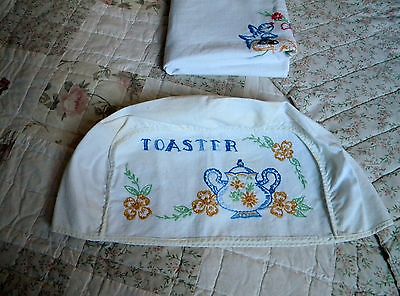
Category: toaster